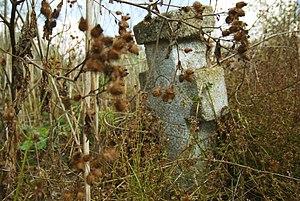
Lehliu est une commune située dans le județ de Călărași, en Roumanie.